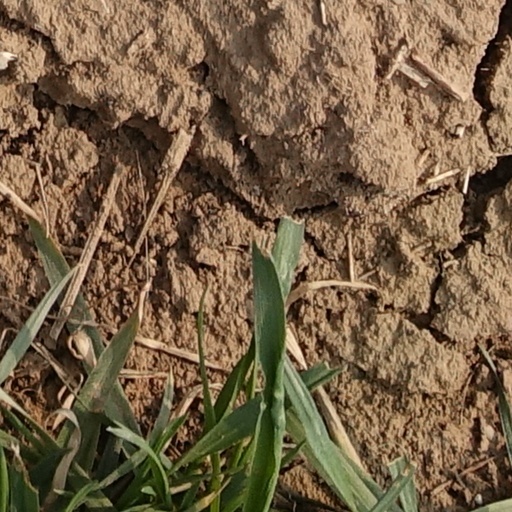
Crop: wheat